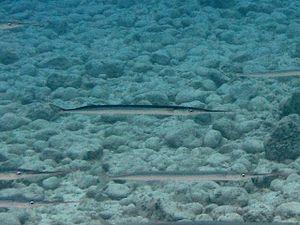
Les aiguillettes ou aiguilles de mer forment une famille de poissons de l'ordre des Beloniformes représentée par dix genres et 34 espèces.